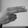
ASL letter: H